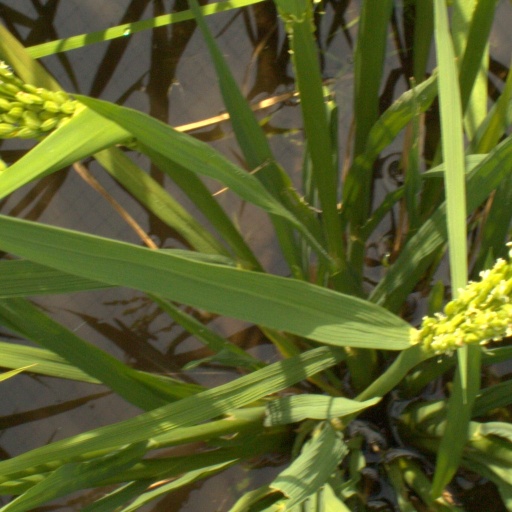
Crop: rice